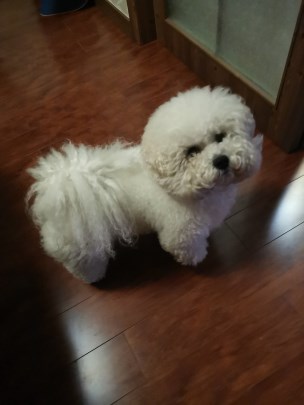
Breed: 3083-n000117-Bichon_Frise